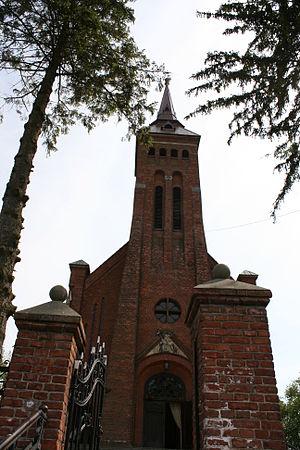
Komarów-Osada est un village de la gmina de Komarów-Osada, du powiat de Zamość, dans la voïvodie de Lublin, situé dans l'est de la Pologne.